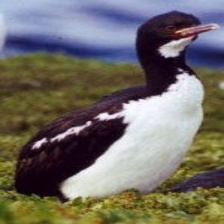
Species: AUCKLAND SHAQ
Scientific name: LEUCOCARBO COLENSOI